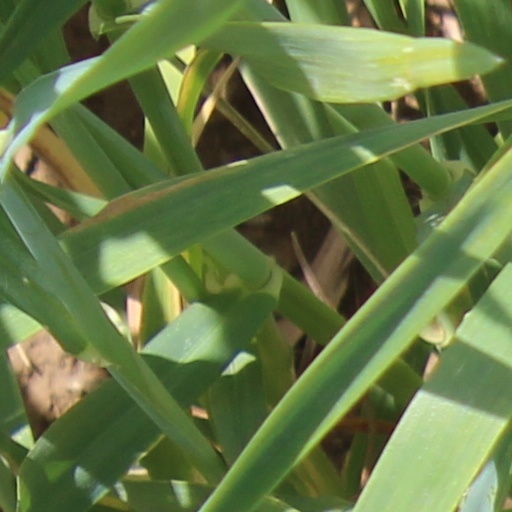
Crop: wheat